Mount Baldy (sand dune)

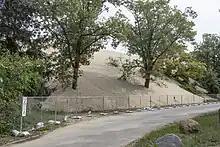

Due to the popularity with visitors climbing up the dune, the marram grass which had stabilized it was largely destroyed, and the dune has begun advancing southwards, threatening to overrun its parking lot. Accordingly, the National Park Service has rerouted trails and planted grass in hopes of slowing the dune. Visitors are no longer allowed to climb up the southern side of the dune.